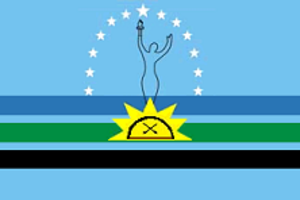
Venezuelas delstater / Delstaterne
Venezuela er inddelt i 23 delstater, et hovedstadsdistrikt og et føderalt distrikt, der består af en større række øer, samt Guayana Esequiba. Venezuela er yderligere underinddelt i 335 kommuner. Disse er underinddelt i over tusind sogn. Staterne er grupperet i ni administrative regioner.